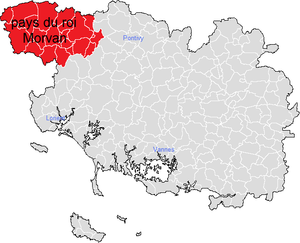
localisation de la communauté de communes du Pays du roi Morvan dans le Morbihan